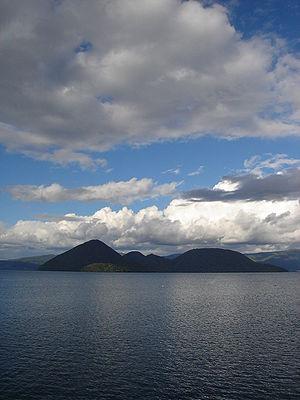
Le parc national de Shikotsu-Tōya est un parc national japonais dans la partie centrale de l'île d'Hokkaidō.